Narrandera Argus

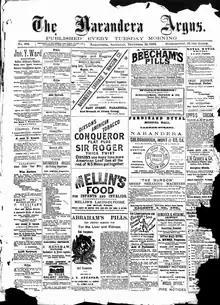
Front page of "Narandera Argus and Riverina Advertiser", 30 December 1893

The Narrandera Argus, previously published as "The Narandera Argus" "and Riverina Advertiser," is a weekly English language compact format newspaper published in Narandera, New South Wales (now officially "Narrandera").